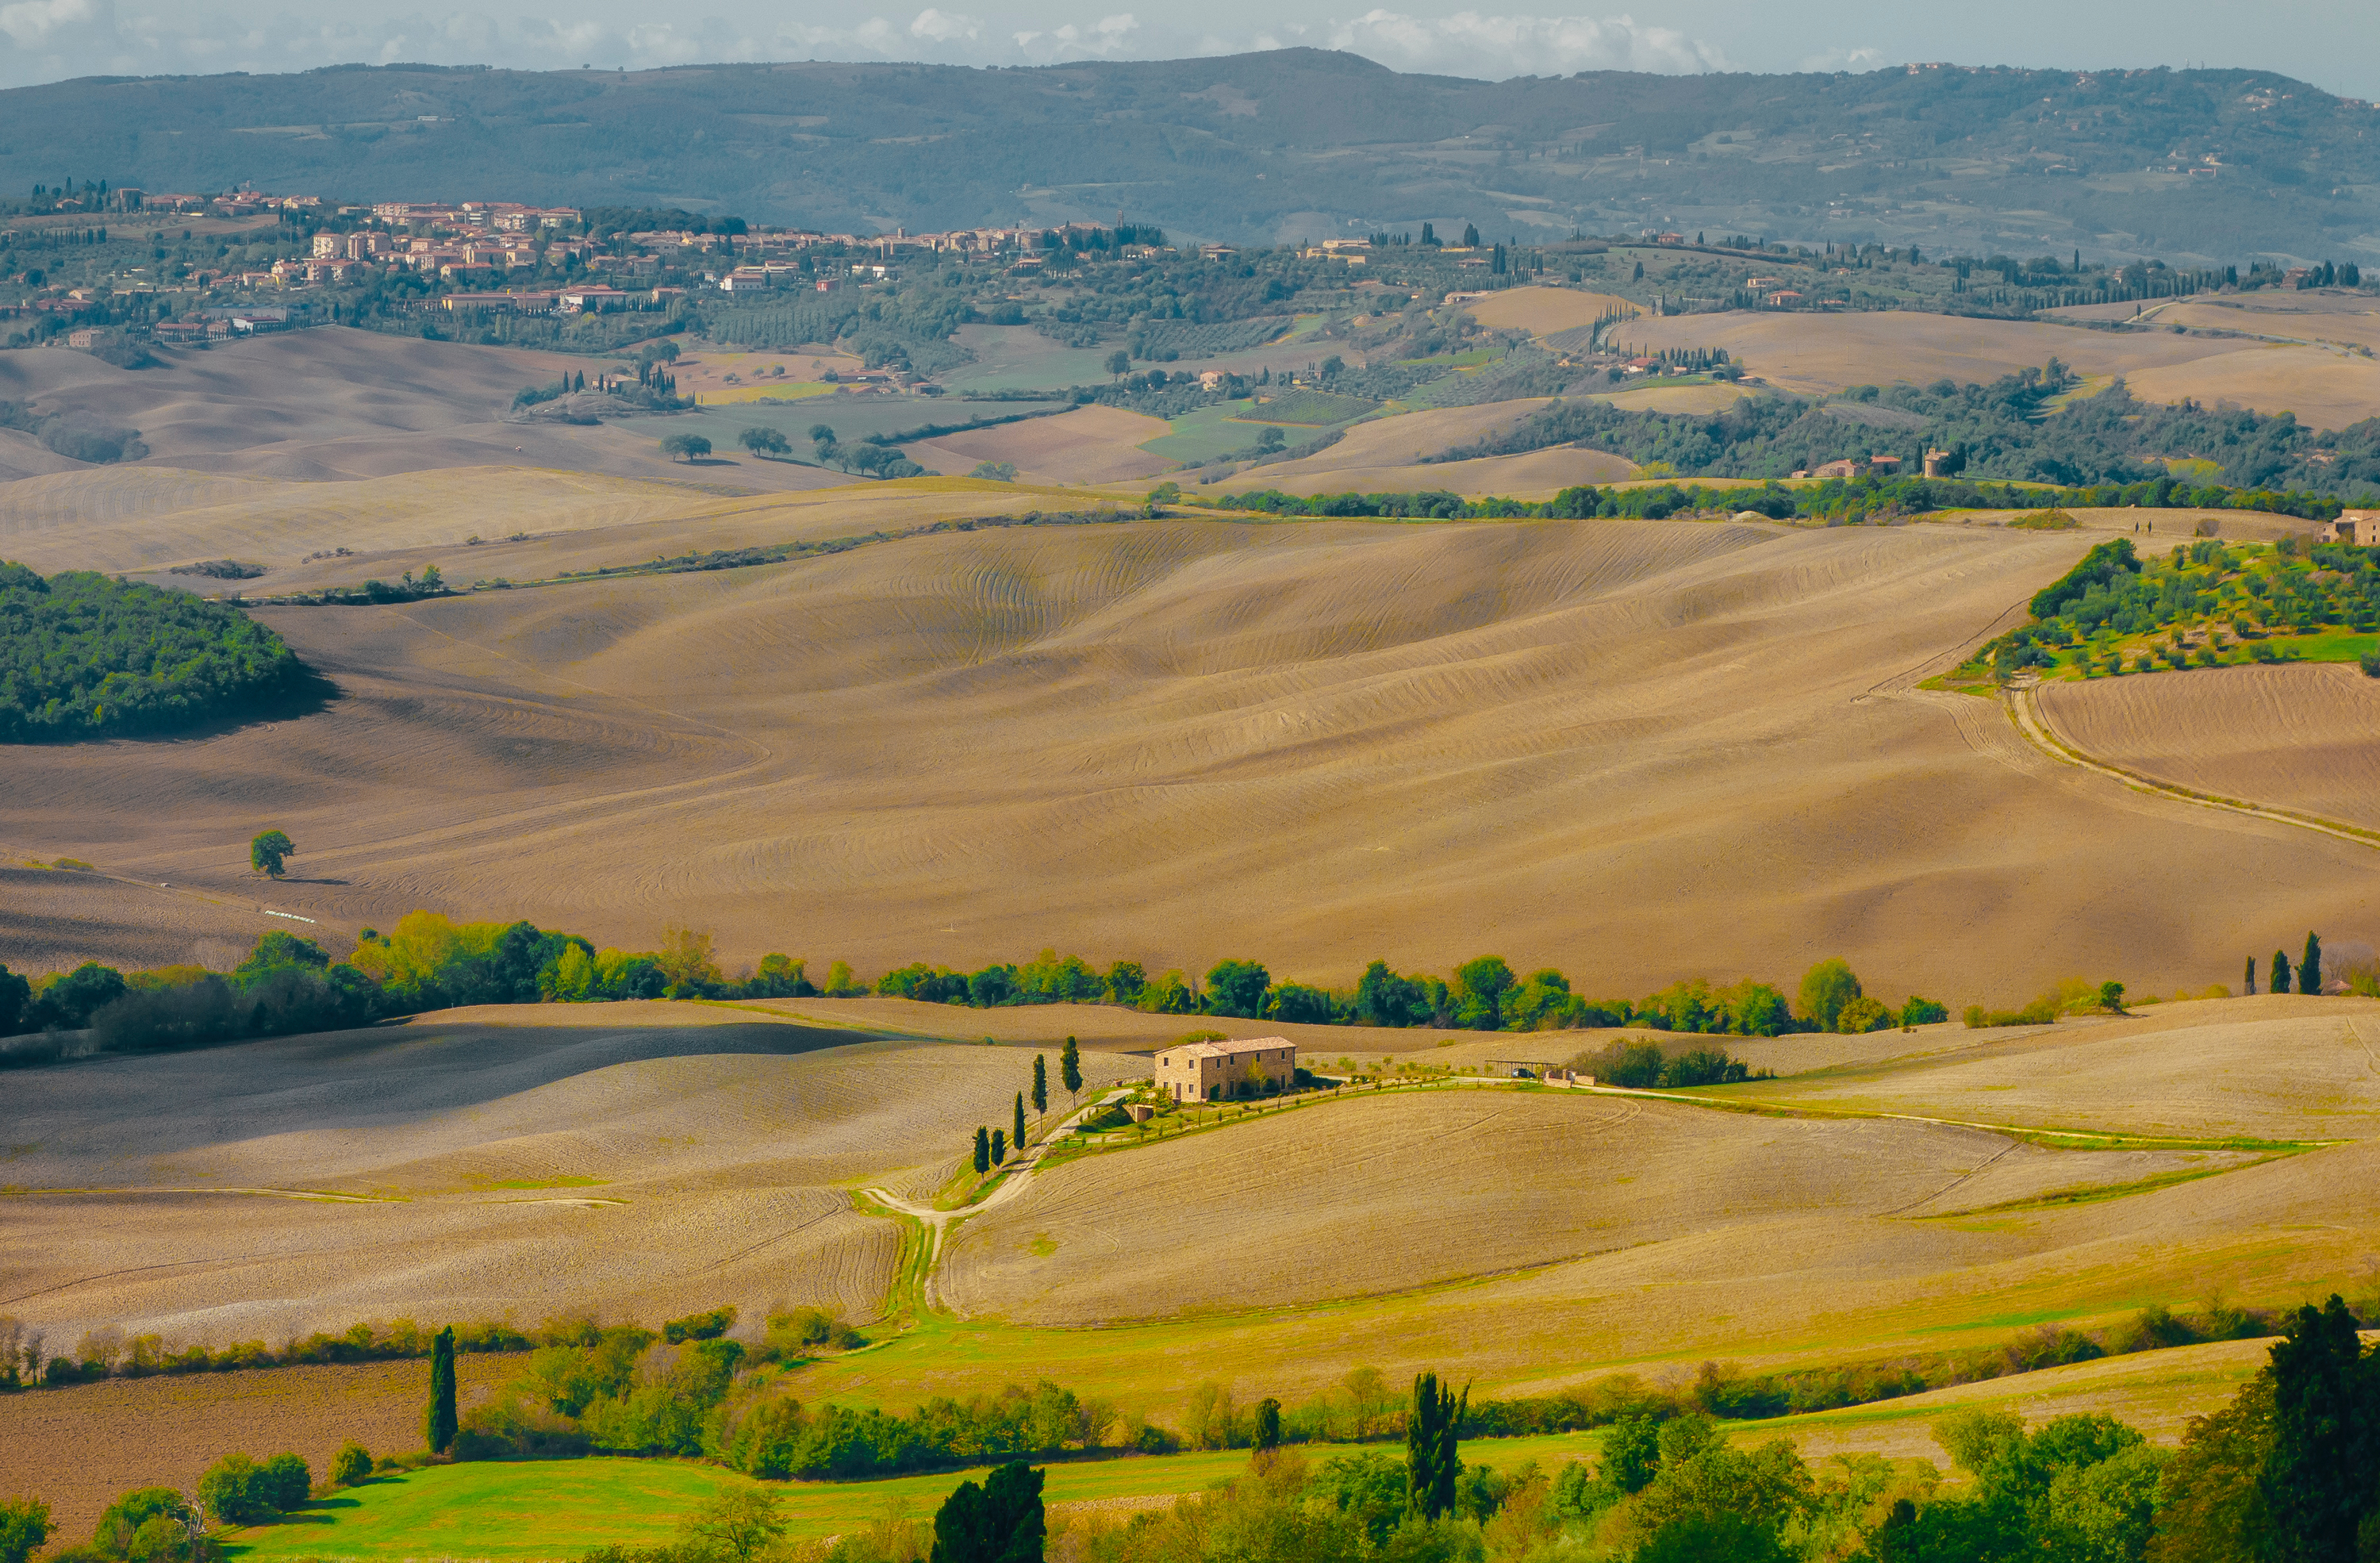
landscape, wilderness, mountain, field, prairie, countryside, house, morning, hill, lake, valley, land, mountain range, tuscany, reservoir, agriculture, plain, farmland, grassland, badlands, plateau, habitat, ecosystem, steppe, rural area, landform, aerial photography, natural environment, geographical feature, mountainous landforms